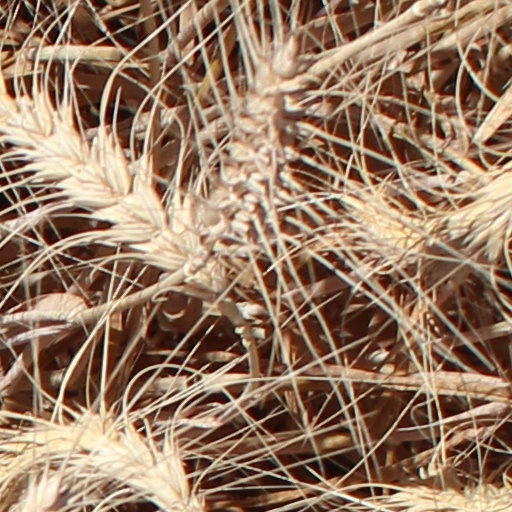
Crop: wheat